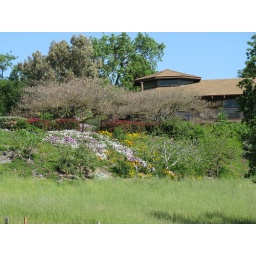
Nice home with pretty flowers near the bottom of Willow Springs Rd.